The Wonderful Day (1932 film)

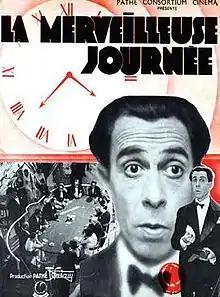

The Wonderful Day (French: La merveilleuse journée) is a 1932 French comedy film directed by Yves Mirande and Robert Wyler and starring Frédéric Duvallès, Florelle and Milly Mathis. It is a remake of the 1929 silent film of the same title. A further adaptation "The Wonderful Day" was released in 1980.